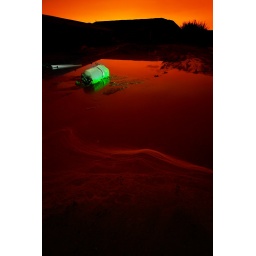
green spotlit bag in a puddle